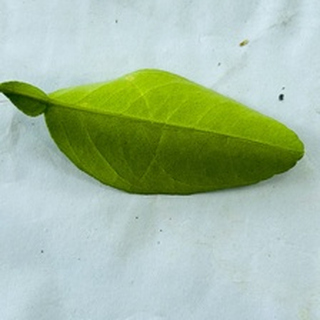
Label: healthy_lemon